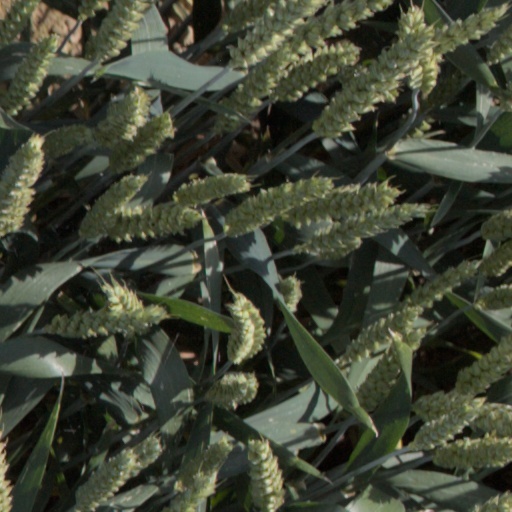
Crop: wheat